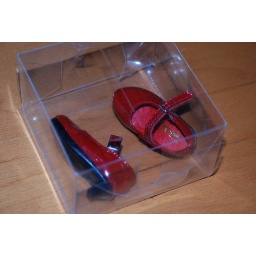
Looking cute in their box :)